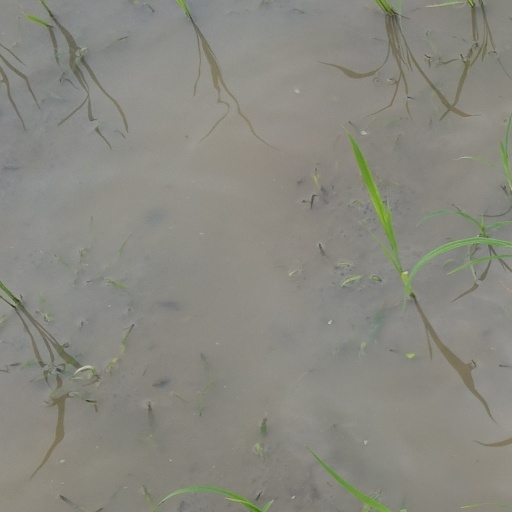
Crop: rice